History of Lake Wawasee

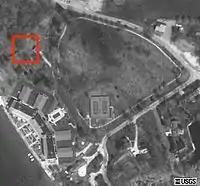
Location of Sargent's Hotel

The Sargent's Hotel was built in the early 20th century and owned by Mr. J. (Jess) M. Sargent. It was located on the northeast shore of the lake, bordering the north side of Spink's Wawasee Hotel and south of the Lilly homes in a grove of trees.